Fish Camp, California

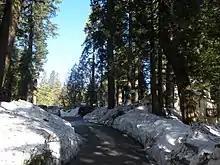
Tenaya Lodge, a hotel in Fish Camp

Fish Camp is on California State Route 41, just south of the entrance to Yosemite National Park, and north of Oakhurst. It is the site of the Yosemite Mountain Sugar Pine Railroad, a heritage tourist line, and Tenaya Lodge, a resort owned by Delaware North. Approximately one mile north of the community is the Summerdale campground, the original location of Fish Camp.